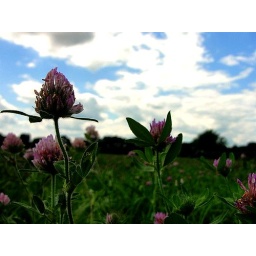
Laying in a field of flowers